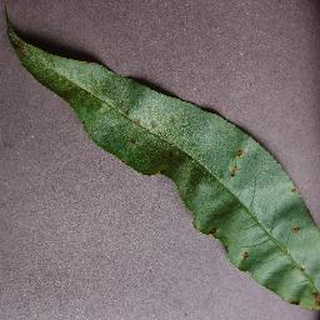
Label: peach_bacterial_spot